Makani Narayana Rao

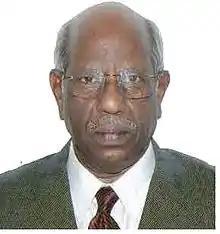
Justice Mr. Makani Narayana Rao

Justice Makani Narayana "M. N." Rao (born 22 April 1936) is a former Chief Justice of Himachal Pradesh, and former chairman of the National Commission on Backward Classes.